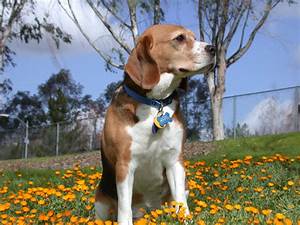
Label: dog